2019 Spa-Francorchamps Formula 2 round

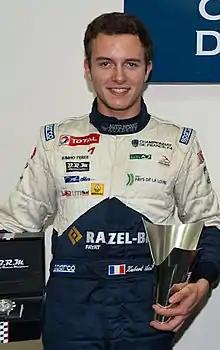
Anthoine Hubert died of injuries he sustained in an accident during the feature race.

A sequence of collisions involving multiple cars at the Raidillon corner stopped the feature race in its second lap. Trident driver Giuliano Alesi was running tenth when he spun into the barriers while going through Eau Rouge, damaging the rear of the car and bouncing back onto the circuit at the exit of the corner. Ralph Boschung, Anthoine Hubert and Jordan King had been running eleventh, twelfth and thirteenth at the time and took evasive action. Boschung cleared Alesi's Trident by taking to the tarmac run-off on the outside of the corner and King was able to slow in time to avoid contact. Hubert attempted to go to the right of Boschung, but made contact with the Trident's right-rear wheel, puncturing Boschung's tyre and causing Hubert to lose his front wing. Hubert's car continued along the run-off and crashed into a tyre barrier with the front and right side of the car. The car snapped around and was sitting at an angle that was perpendicular to the racing line, but it remained on the tarmac run-off area.